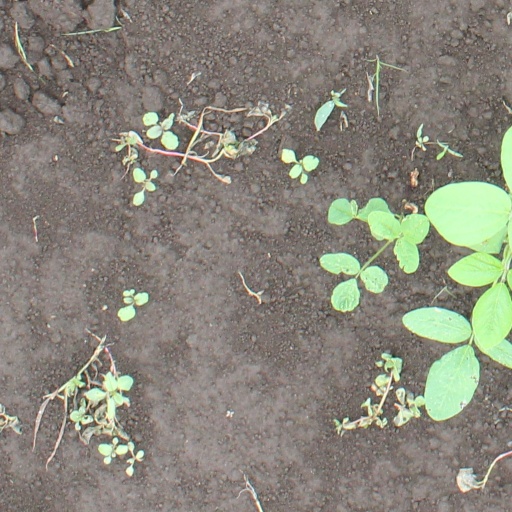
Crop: soybean